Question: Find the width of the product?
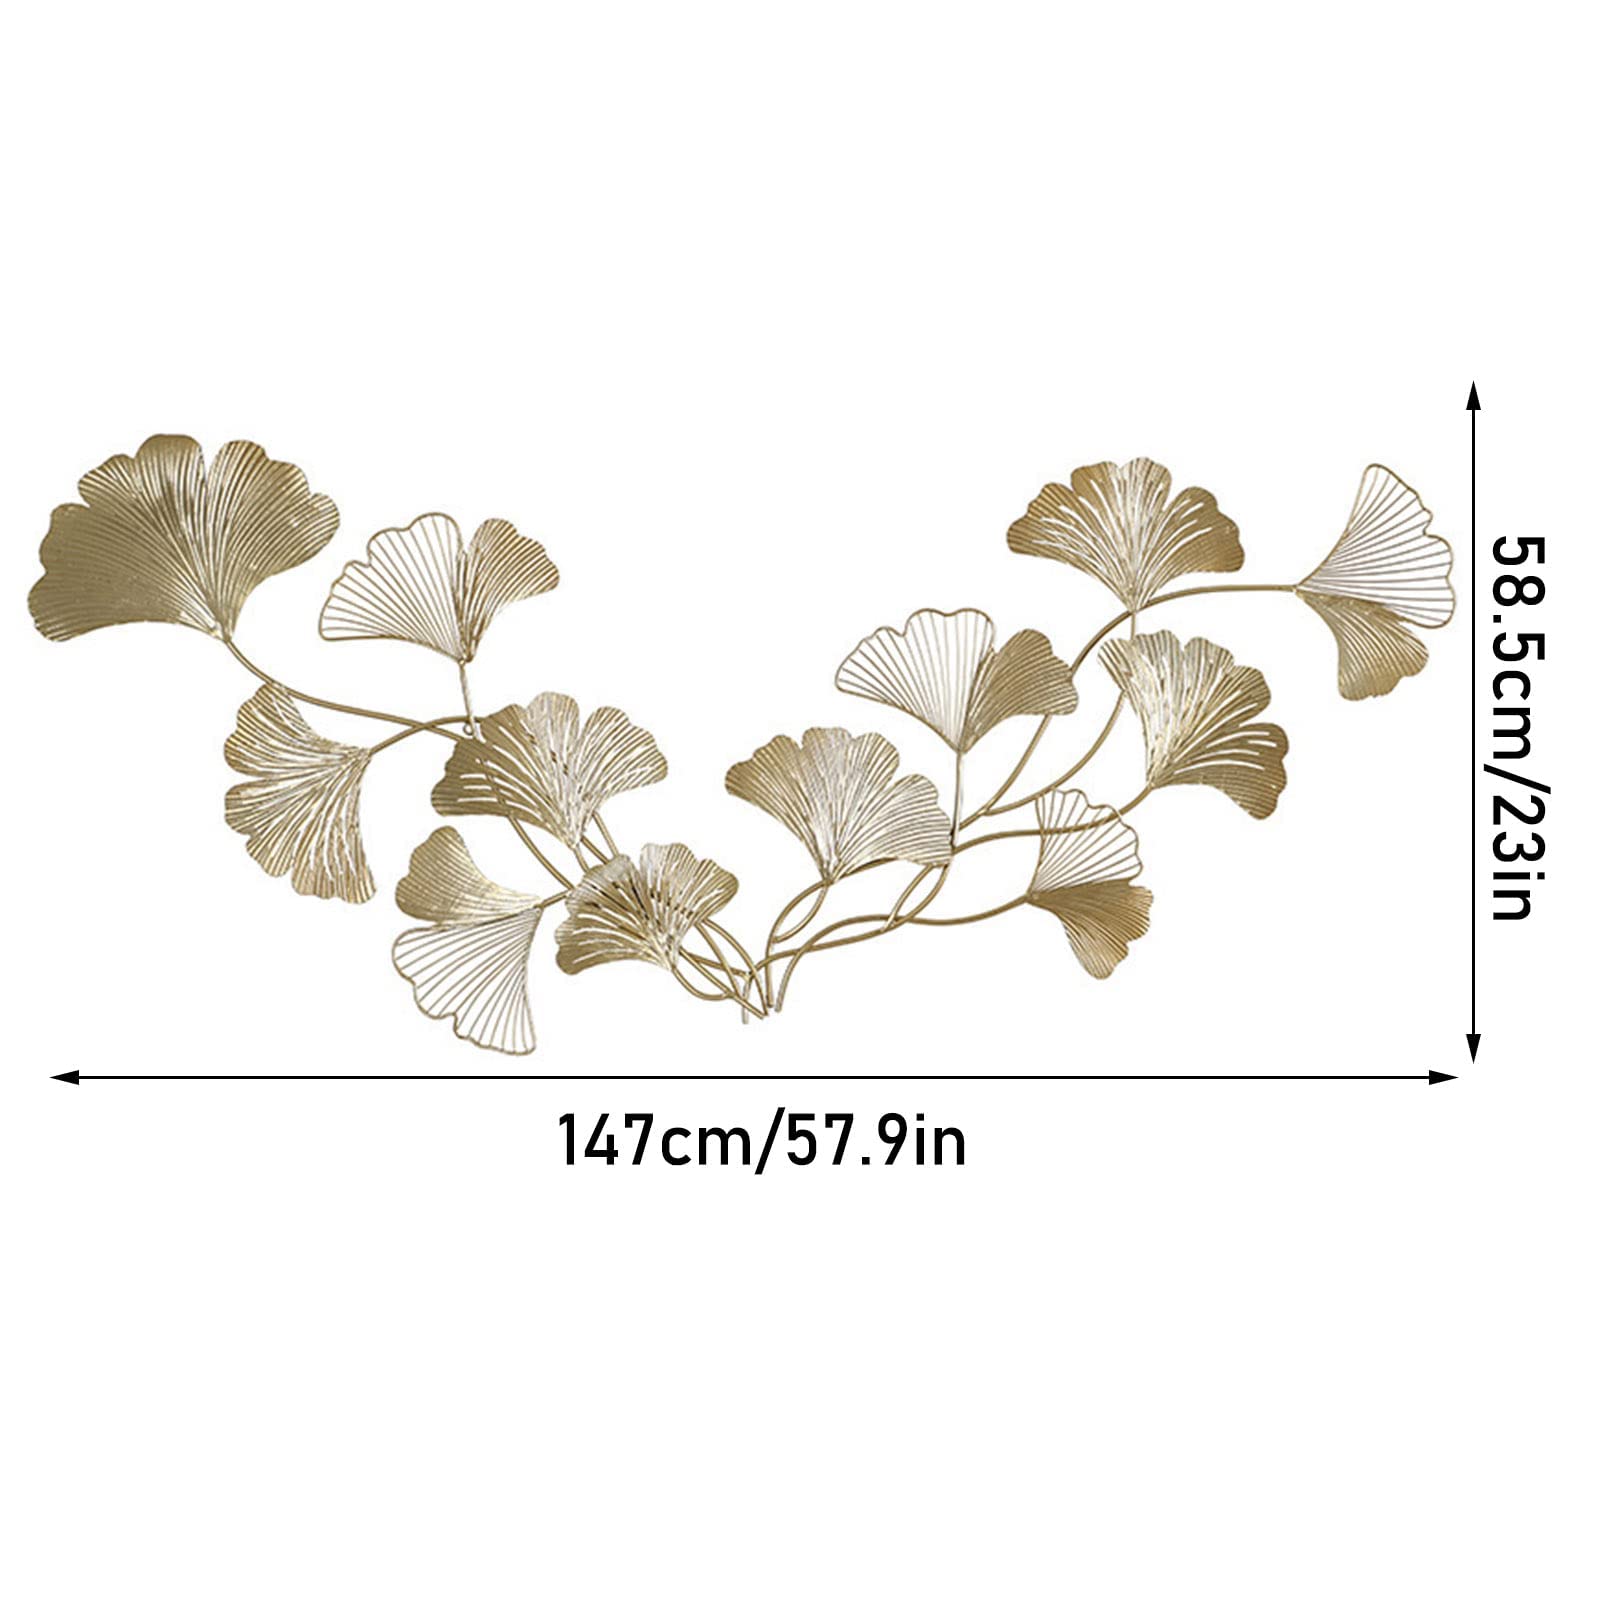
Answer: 58.5 centimetre